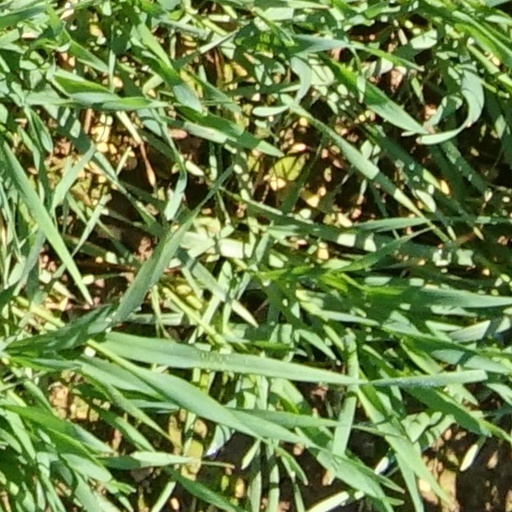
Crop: wheat